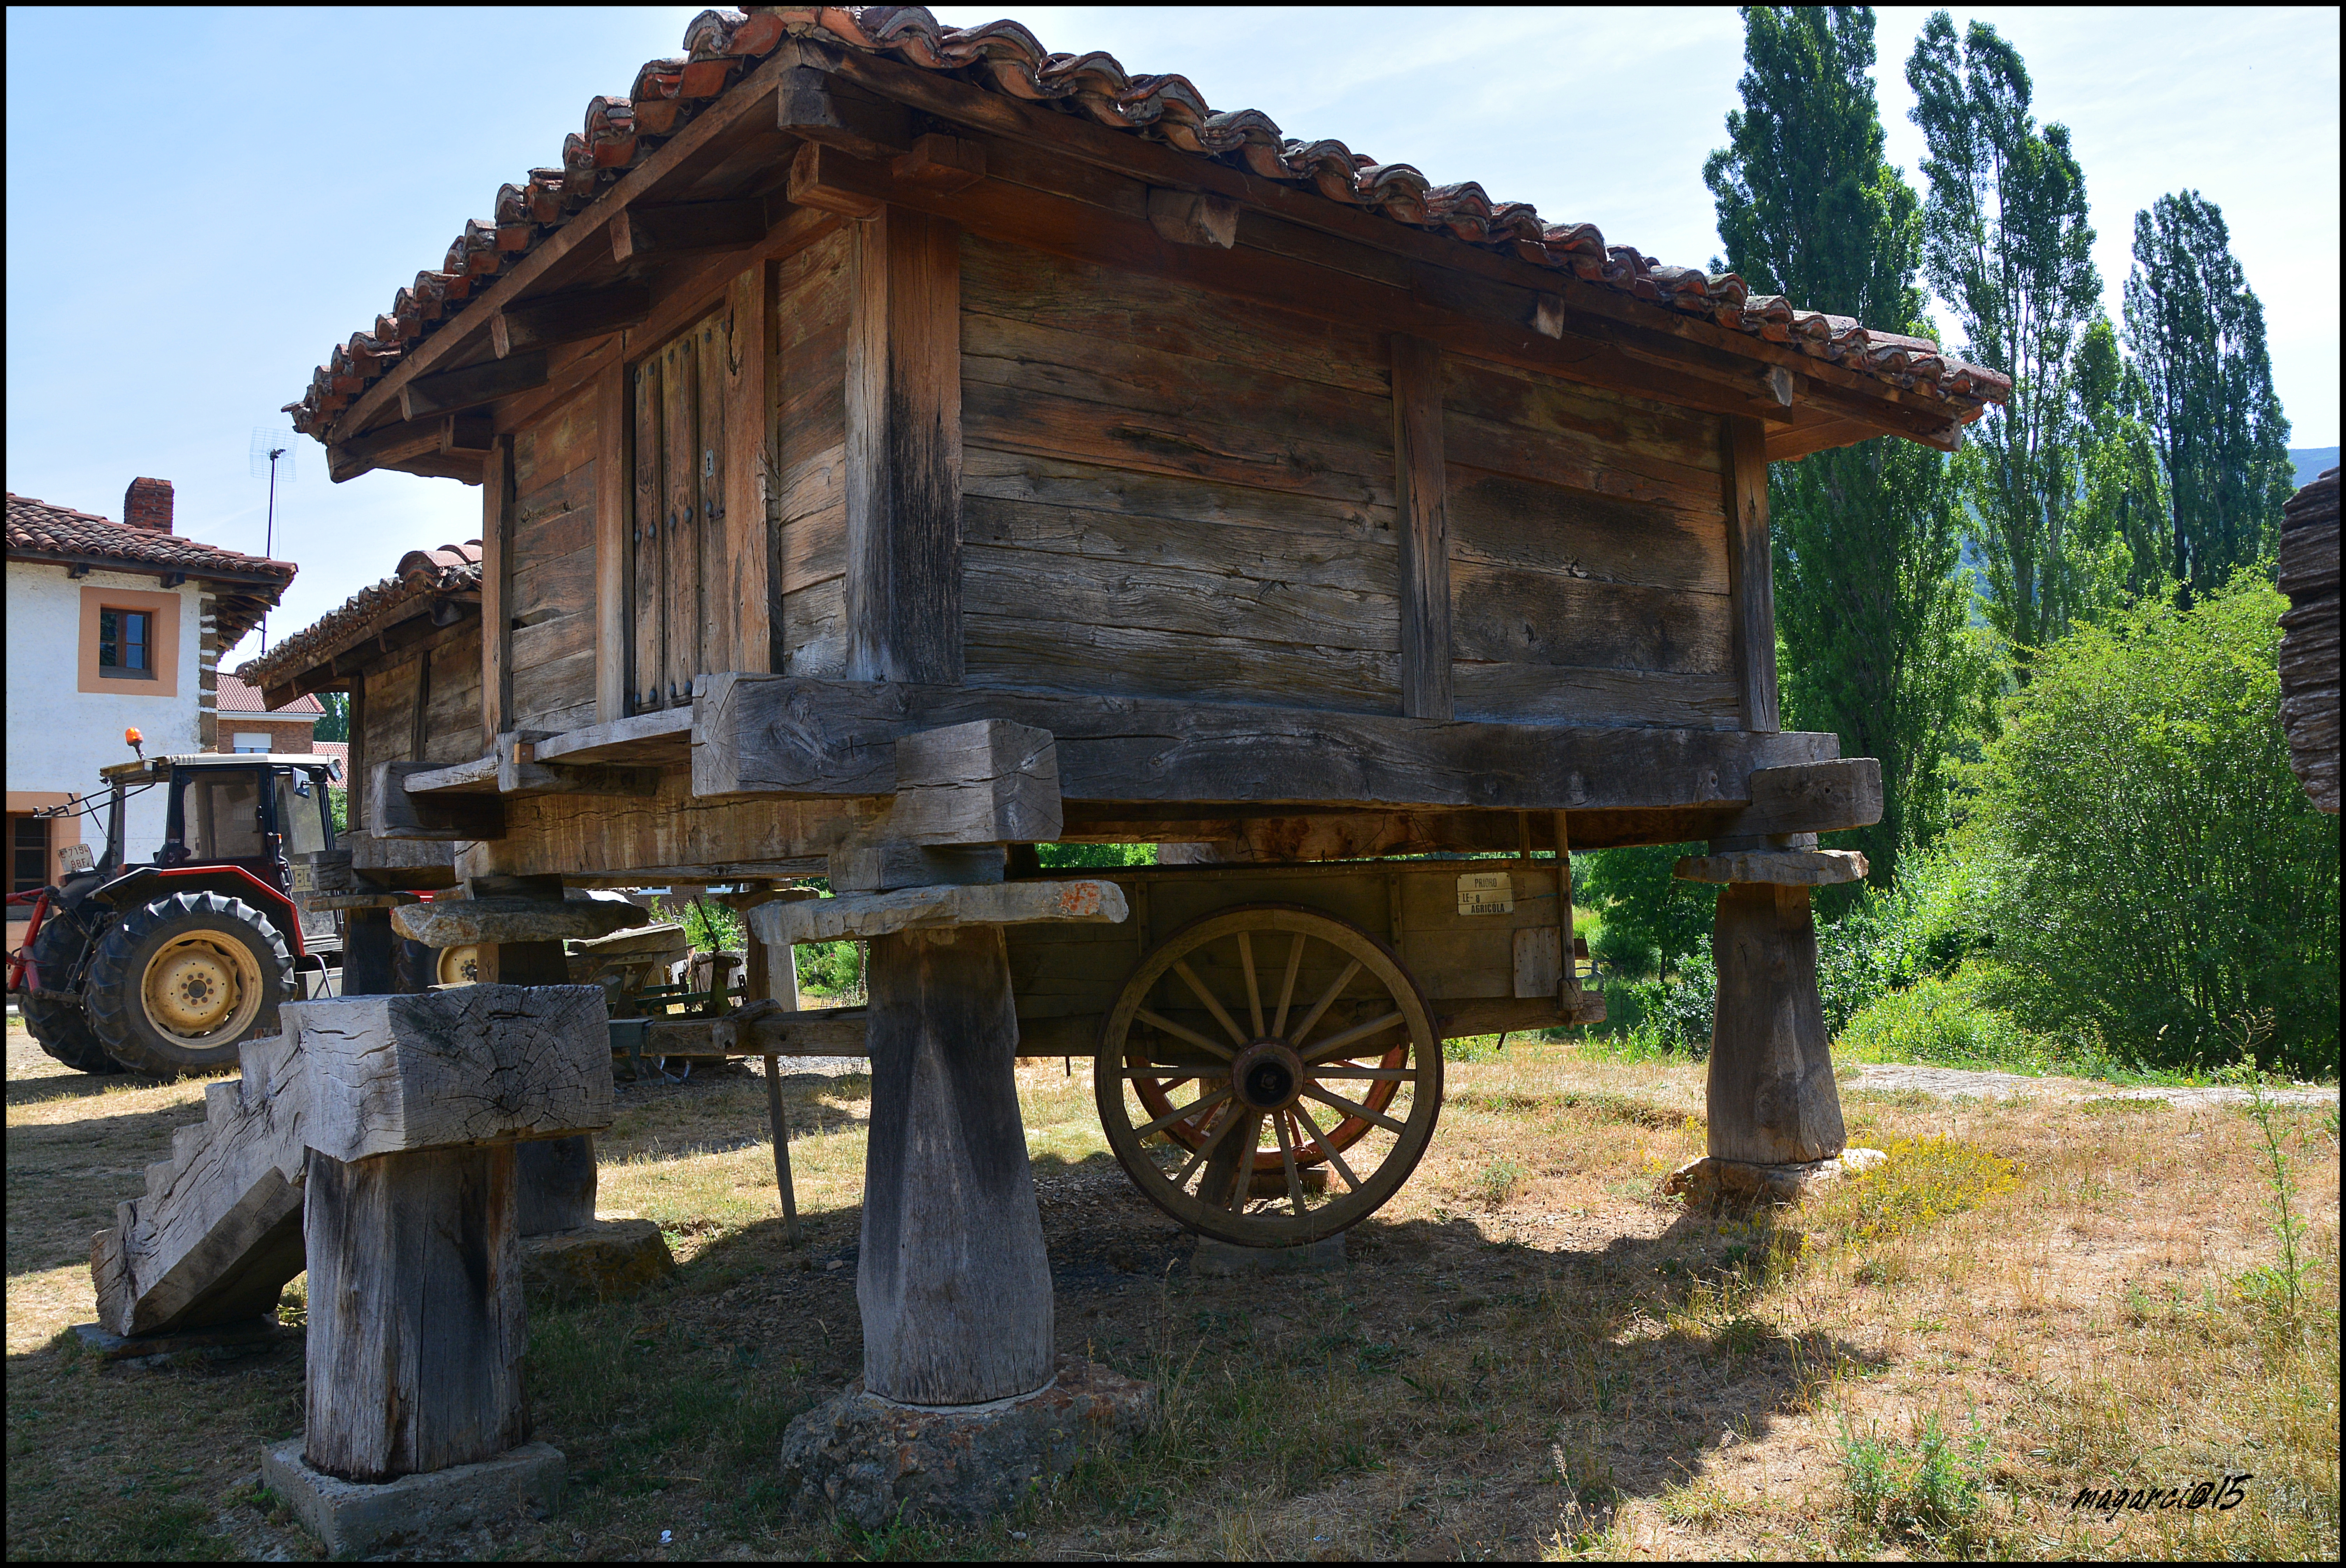
wood, building, shack, vehicle, verano2015, log cabin